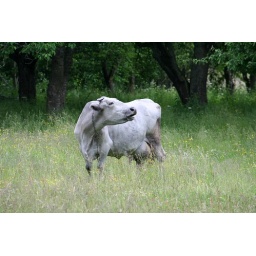
blue cow in jurkalne